Lecce railway station

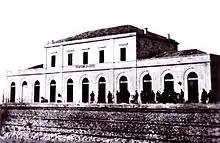
The passenger building in 1866.

The station was opened on 15 January 1866, upon the inauguration of the final section of the Adriatic Railway, between Brindisi and Lecce. It remained a terminal station until 1 February 1868, when a new line was opened between Lecce and Zollino. That line now forms part of the Lecce–Otranto railway.